Kara Ben Nemsi

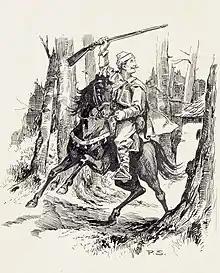
Kara Ben Nemsi on Rih

In the story "An der Tigerbrücke" (within "Am Stillen Ocean", 1894) the first-person narrator mentions, that he is identical to Kara Ben Nemsi and Old Shatterhand.